List of surface water sports

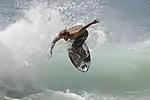
Skimboarding

Skimboarding is a boardsport which involves riding a skimboard either on an outgoing wave, or in shallow water, where instead of going for waves the rider may attempt to ride a rail or do "tech" tricks.